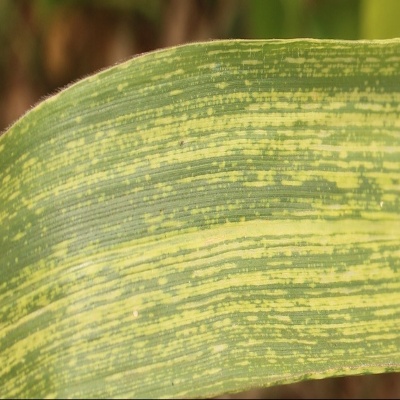
Crop: Maize
Condition: streak virus